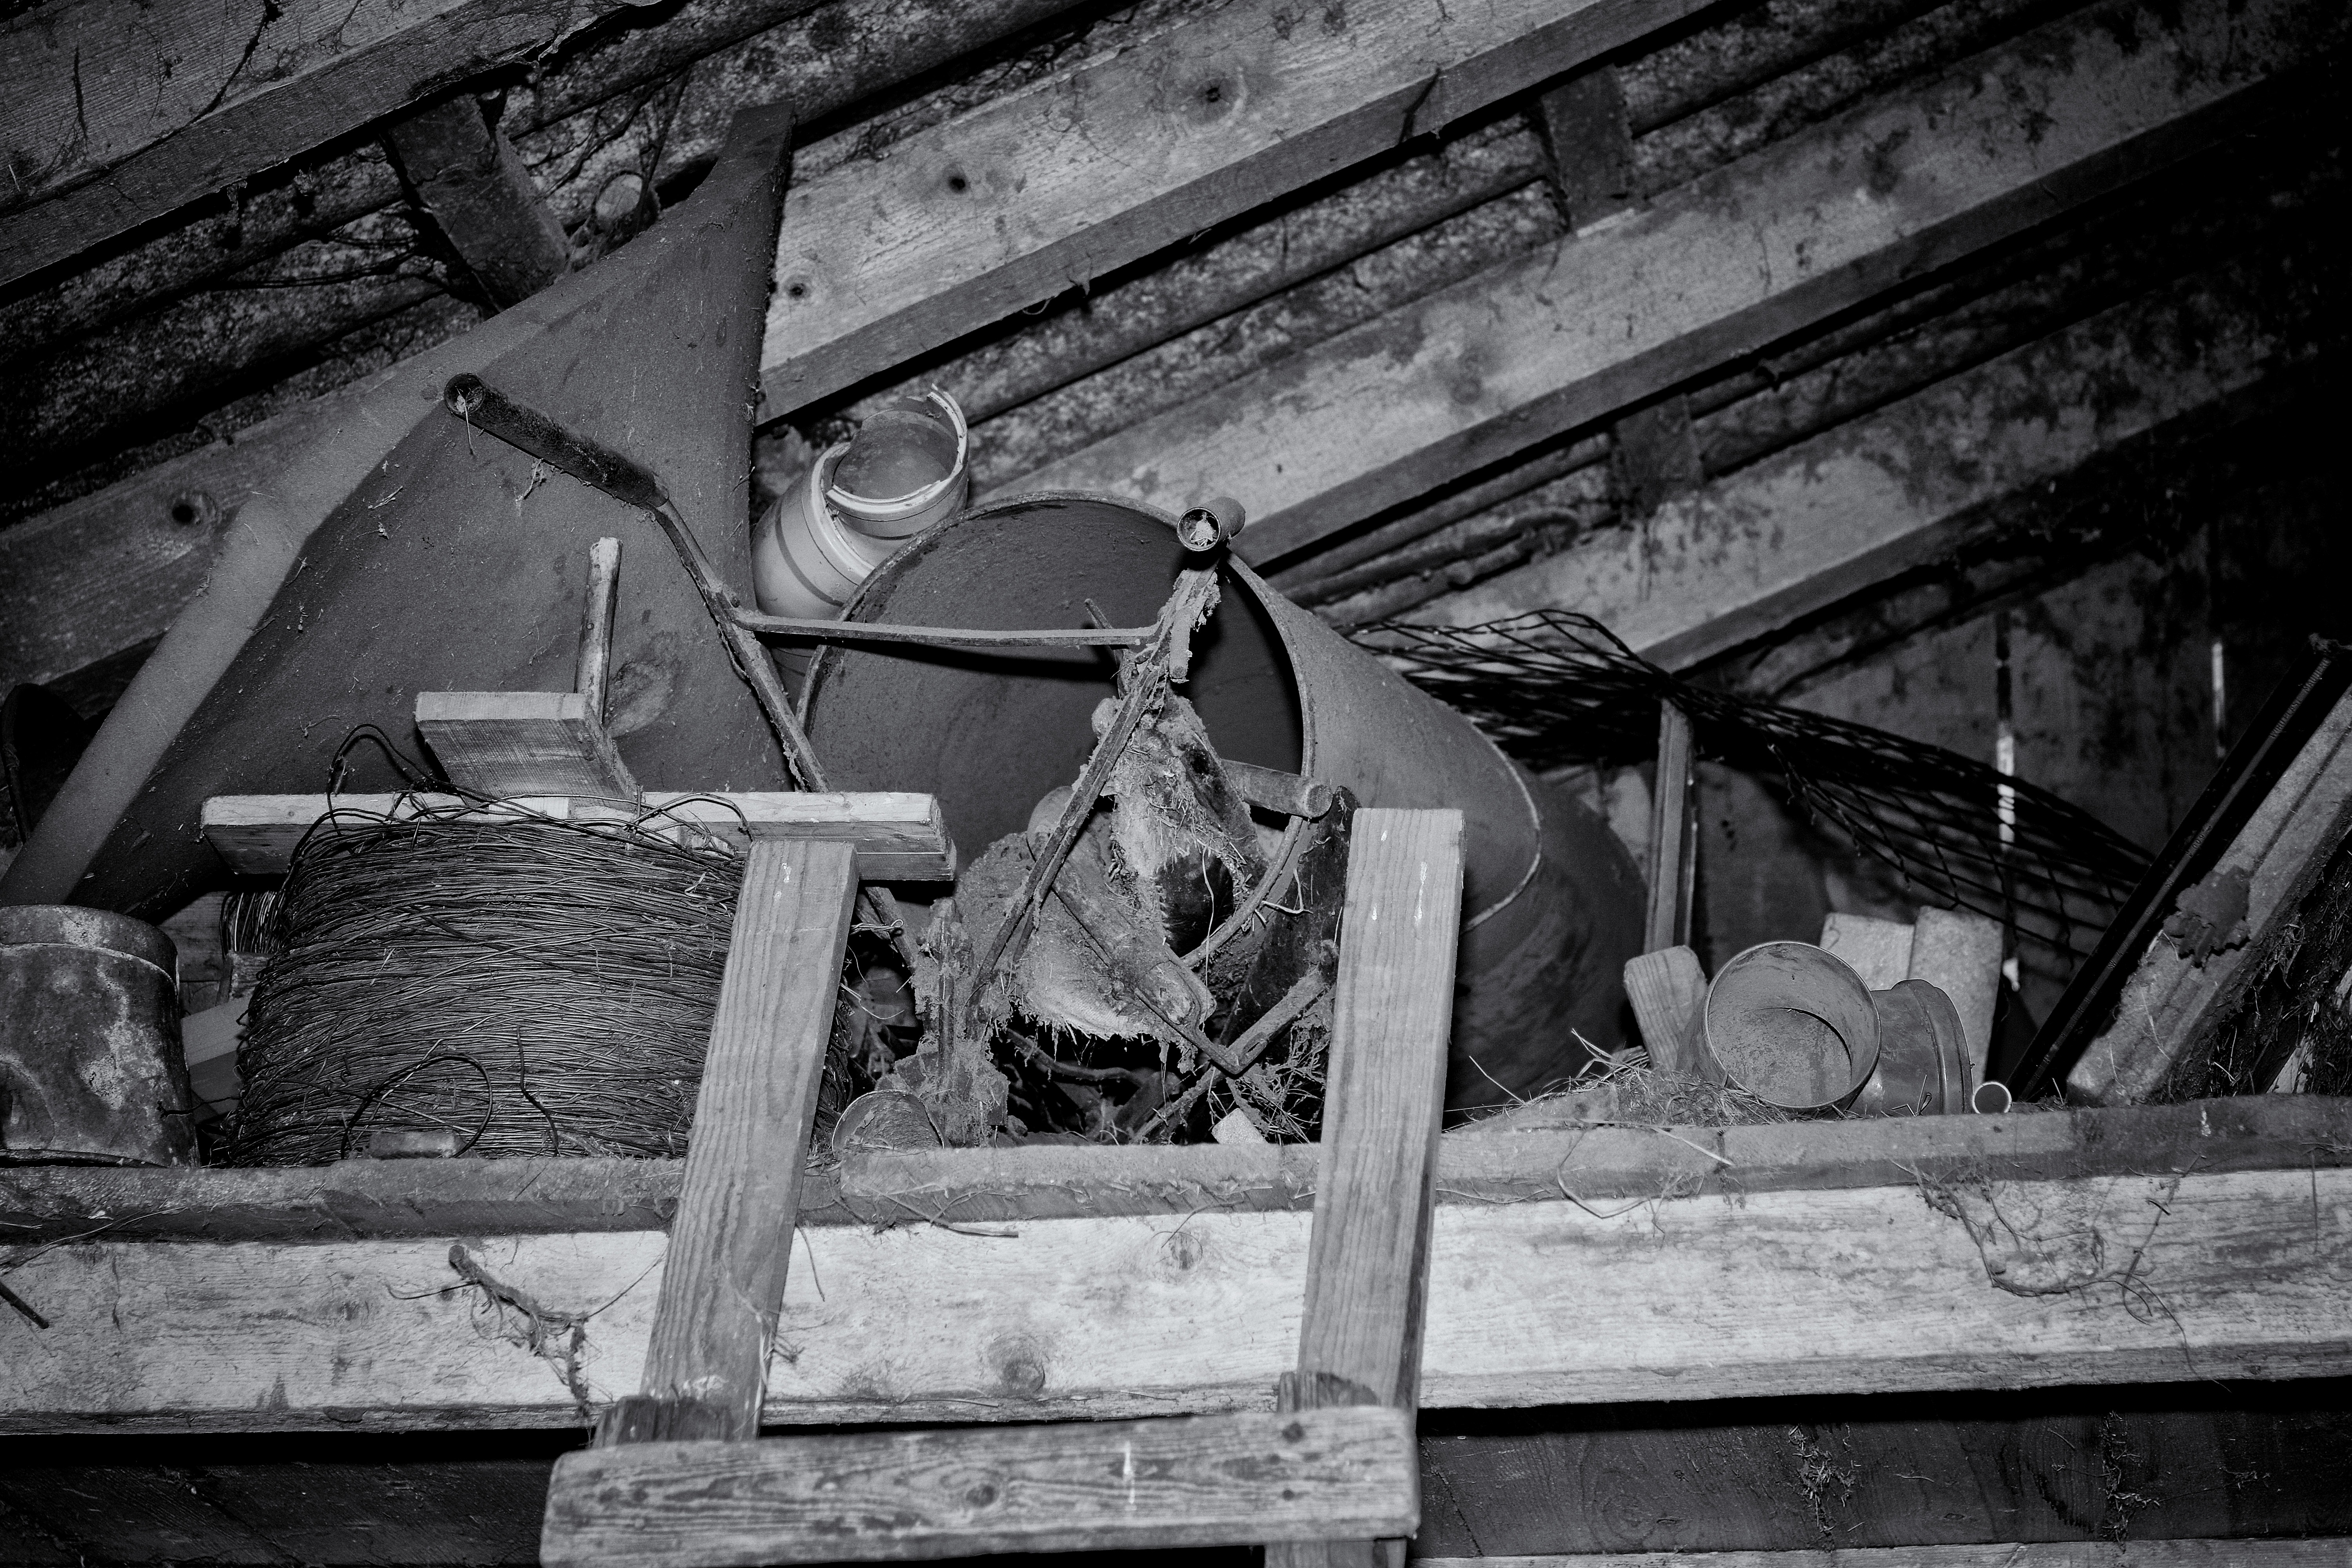
black and white, wood, white, photography, old, metal, darkness, industry, black, monochrome, lumber, attic, temple, stall, photograph, iron, black and white recording, urban area, monochrome photography